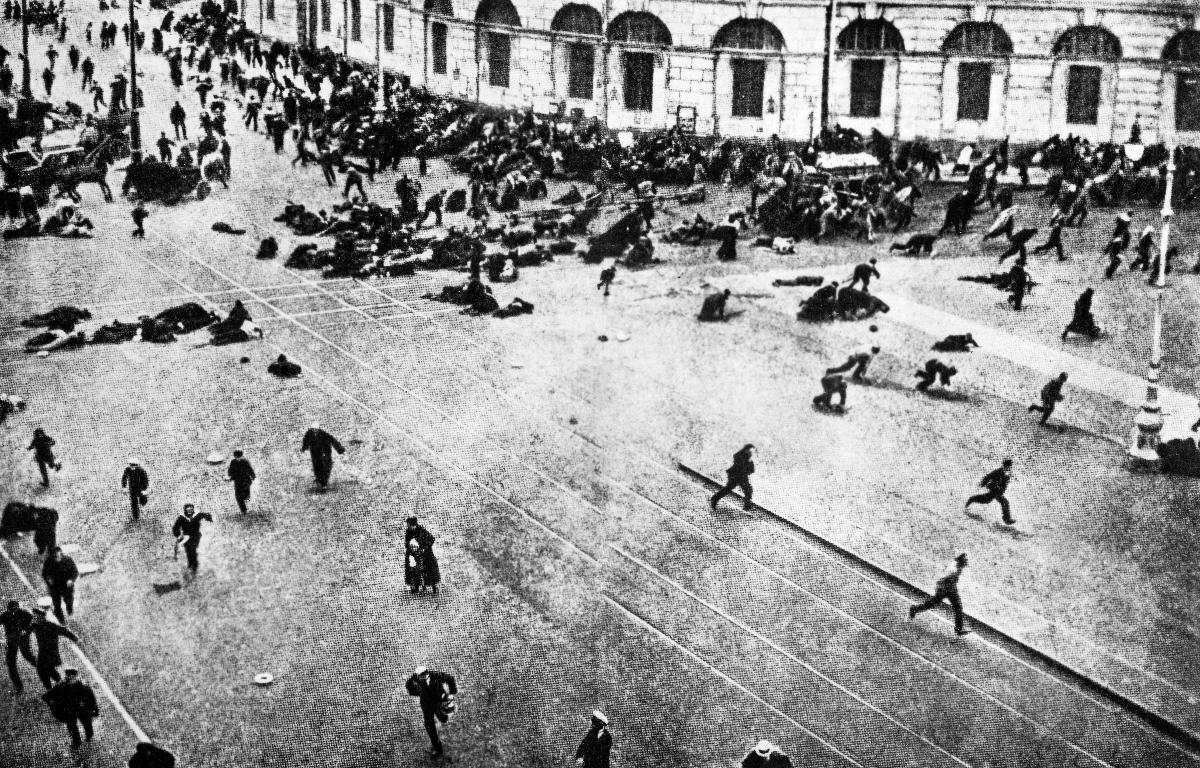
Katutaistelu Nevski Prospektilla Pietarissa 1917
A Street battle on Nevsky Prospect in Petrograd 1917
sisällön kuvaus: Katutaistelu Leninin ja Kerenskin puoluelaisten välillä Nevski Prospektilla Pietarissa lokakuussa 1917. content description: A street battle between supporters of Lenin and Kerenski on Nevsky Prospect in October 1917.
Kuvaaja: Bulla, Karl Karlovitsh, kuvaaja
Vuosi: 1917
Paikka: , Venäjä; Venäjä, Pietari
Aiheet: politiikka; vallankumoukset; lokakuun vallankumous; Venäjä; taistelut; ihmiset; kadut; politics; revolutions; October Revolution; Russia; battles; streets; revolution; street battles; street; people; politik; revolutioner; oktoberrevolutionen; Ryssland; strider; människor (släkte); gator